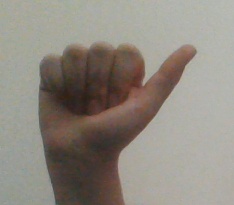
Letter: dhad